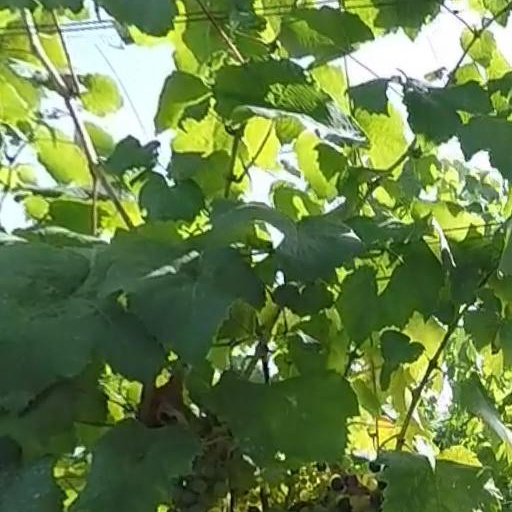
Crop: grape